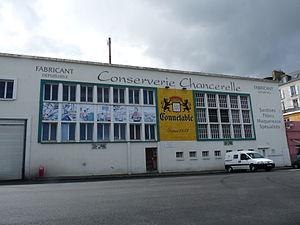
Conserverie Chancerelle (Connétable) à Douarnenez (Finistère)
Le Connétable est une marque commerciale de conserverie française fondée en 1853.
Douarnenez [dwaʁnəne] est une commune française, située dans le département du Finistère en région Bretagne.